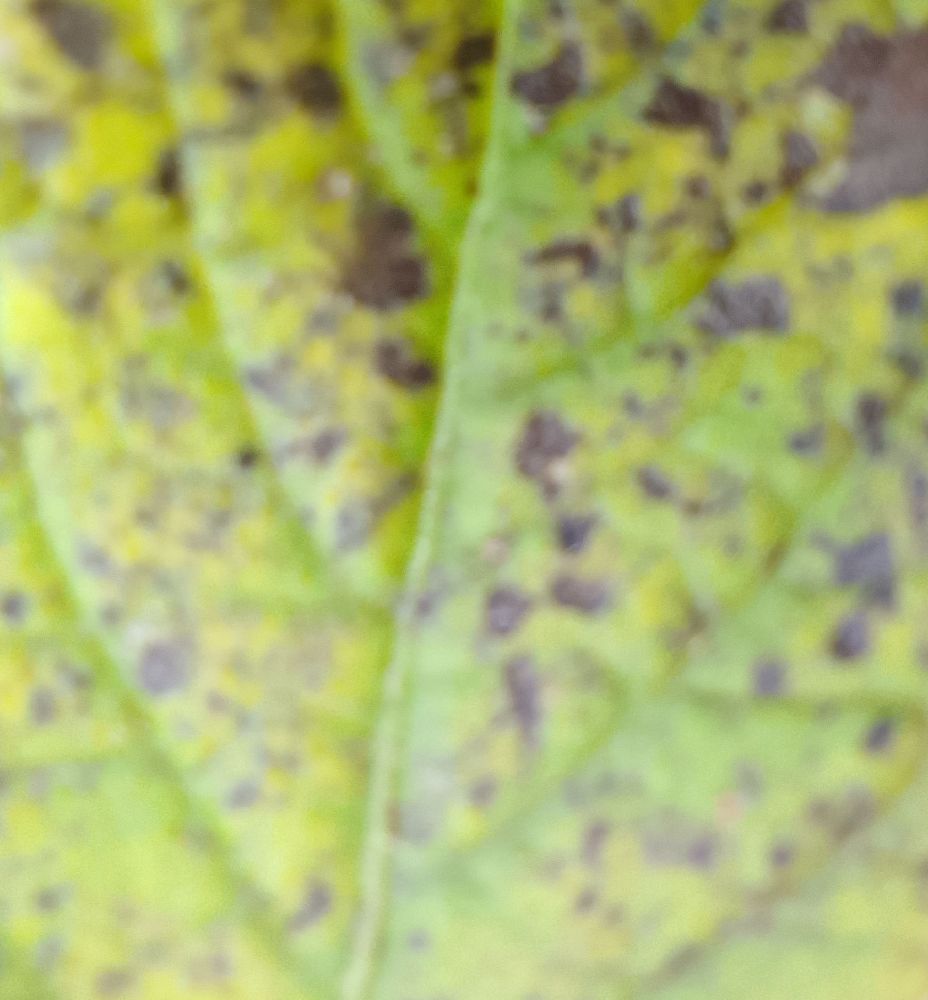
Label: Early blight